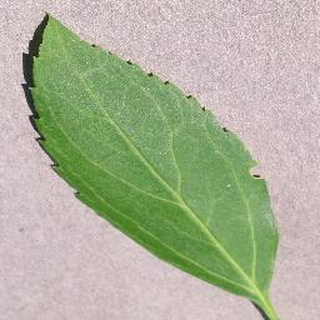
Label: healthy_cherry